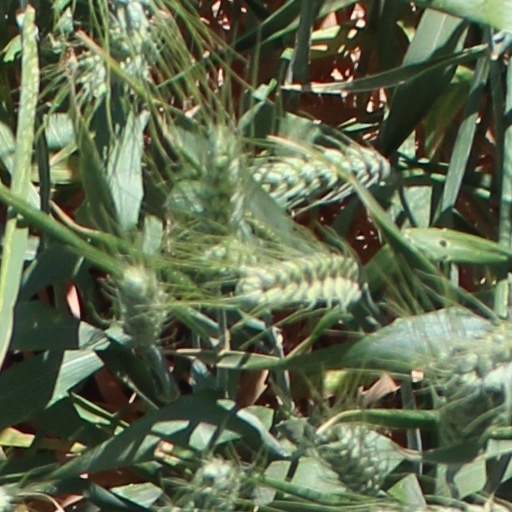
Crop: wheat